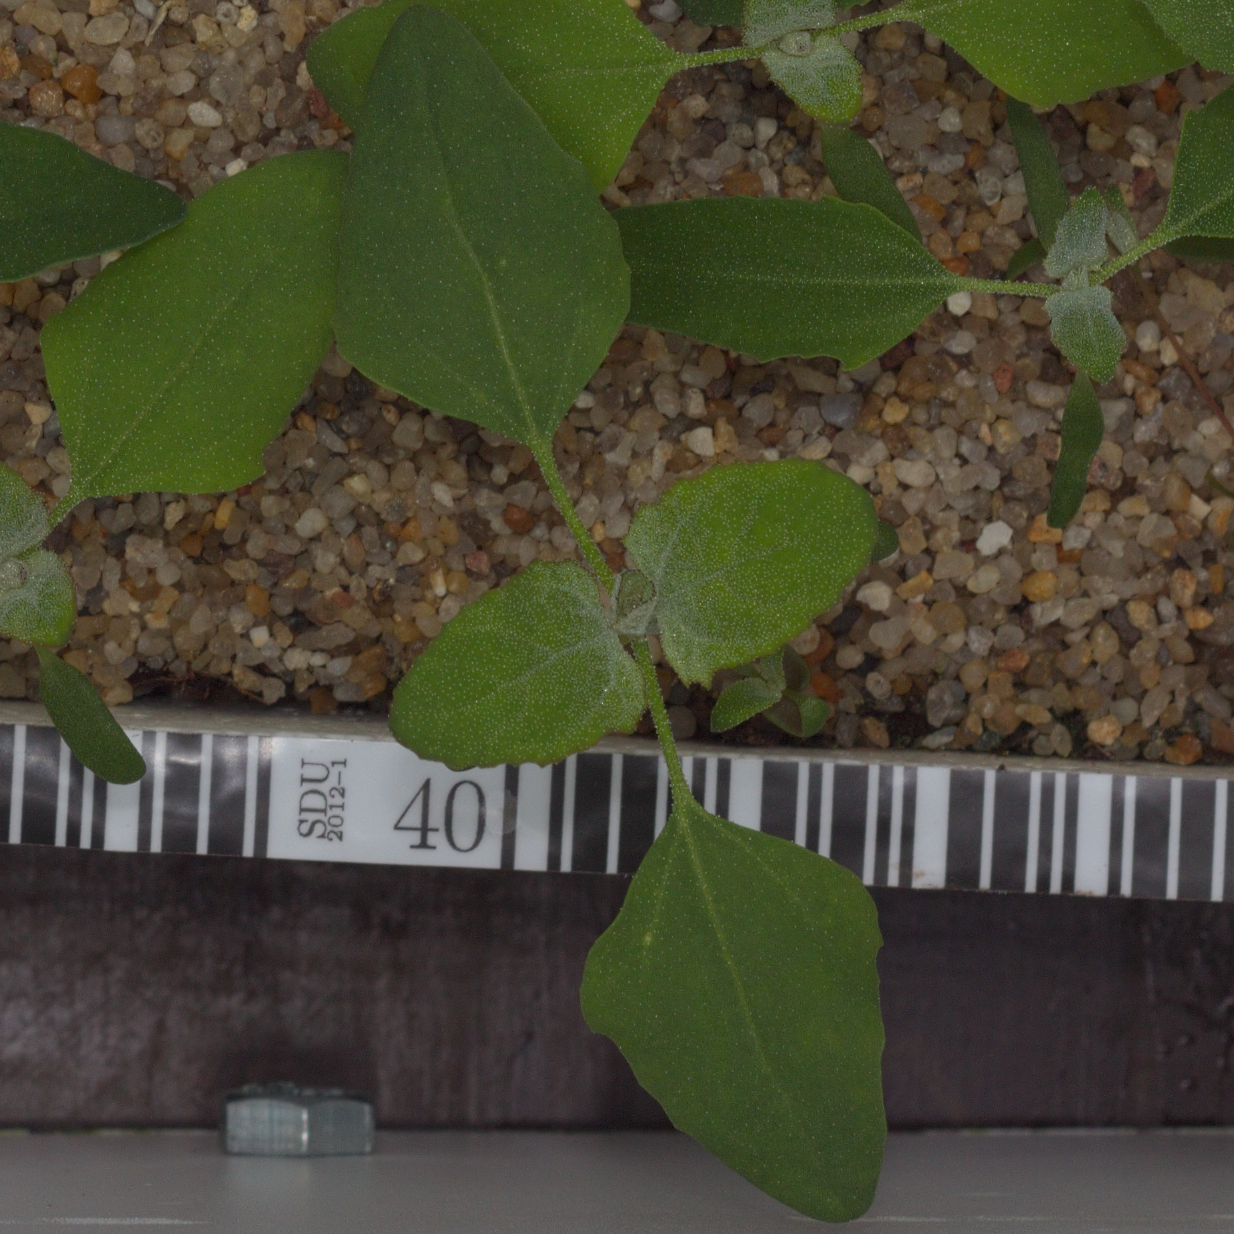
Label: fat_hen